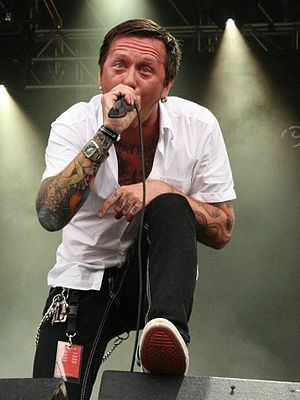
Norway Rock Festival / Norway Rock Festival 2008
Audrey Horne i 2008.
Norway Rock Festival var en årlig musikfestival som blev afholdt i Kvinesdal, Norge. Festivalen strakte sig over tre dage, og blev arrangeret første gang i 2006. I 2010 havde festivalen 5-års jubilæum og blev udvidet til 4 dage. Året efter måtte festival dog erklære sig konkurs efter et underskud på 2 mio. NOK i 2011.